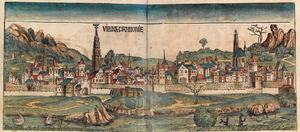
L'enceinte de Vienne est un ensemble de fortifications protégeant la ville à partir de l'époque romaine. Elle est remaniée et agrandie au fil des siècles avant d'être démantelée de 1861 à 1864. L'enceinte protégeait le centre-ville de Vienne, ainsi que les faubourgs ; elle eut à subir différent sièges dont notamment ceux conduits par les Turcs, en 1529 et en 1683.